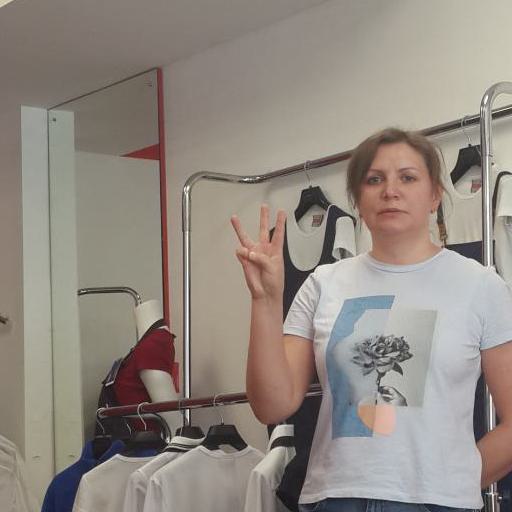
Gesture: three